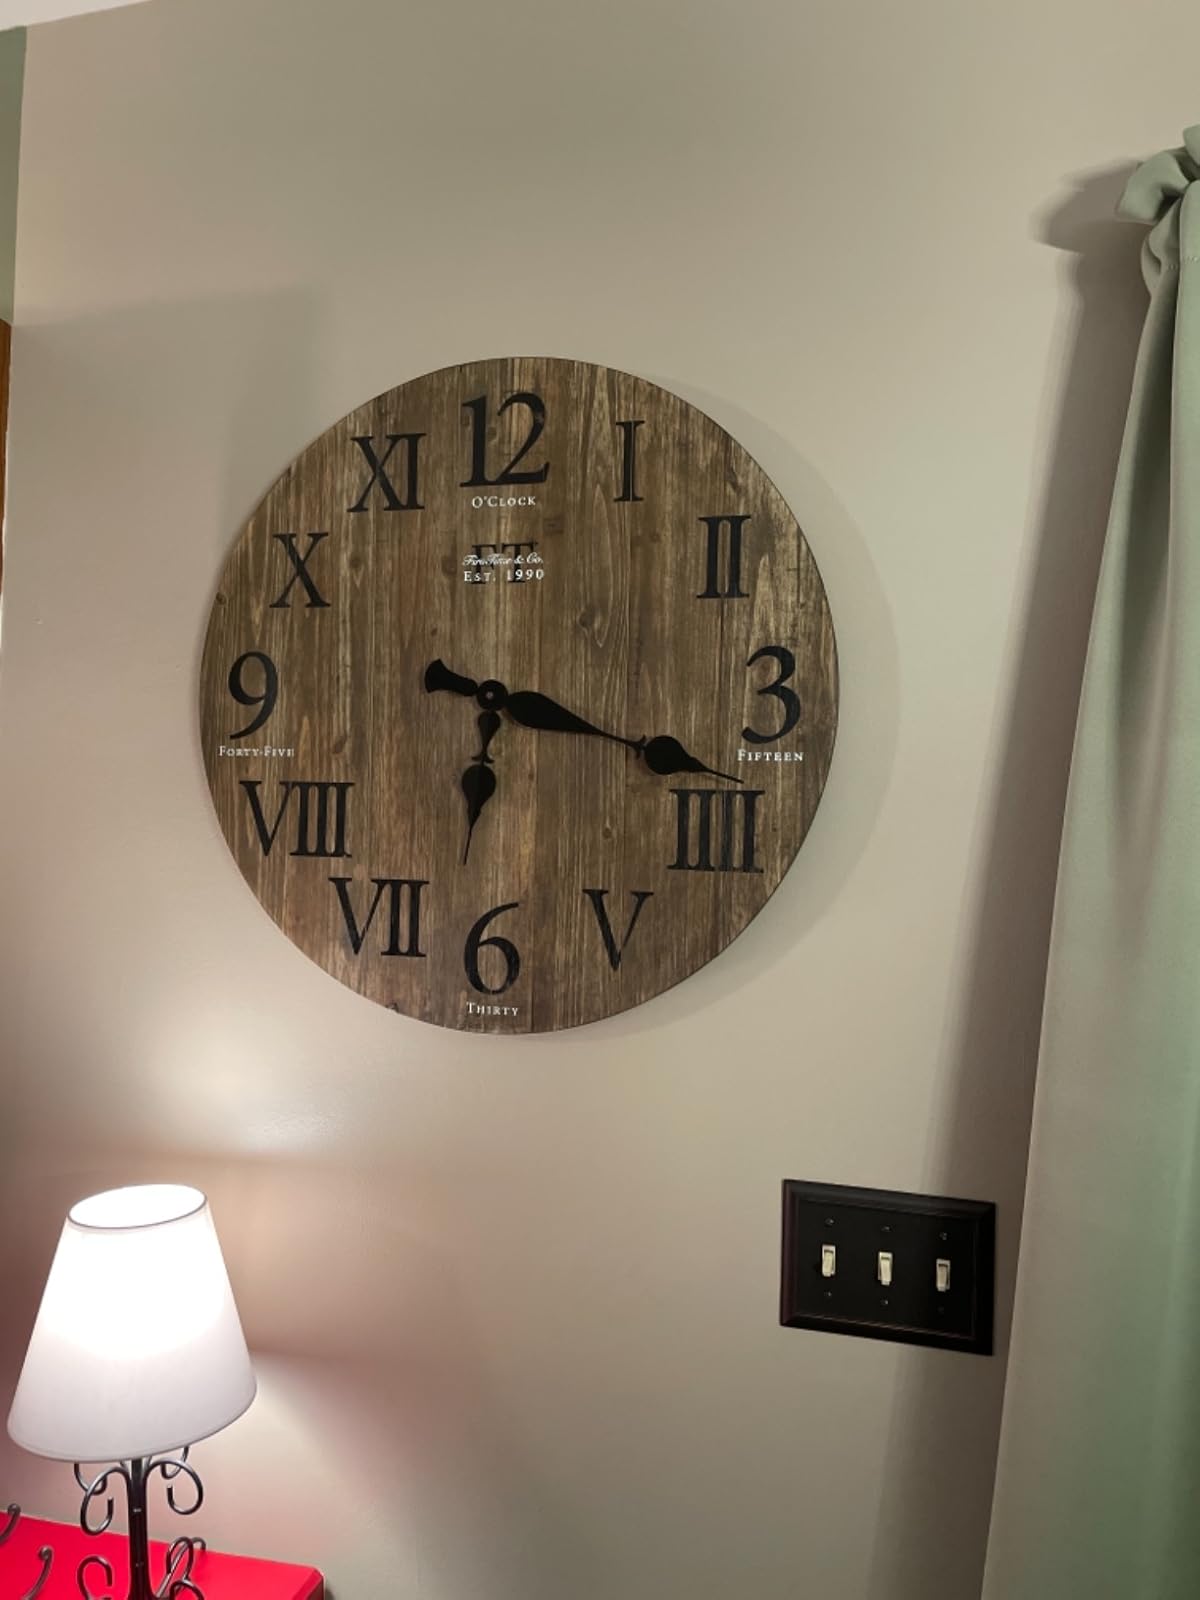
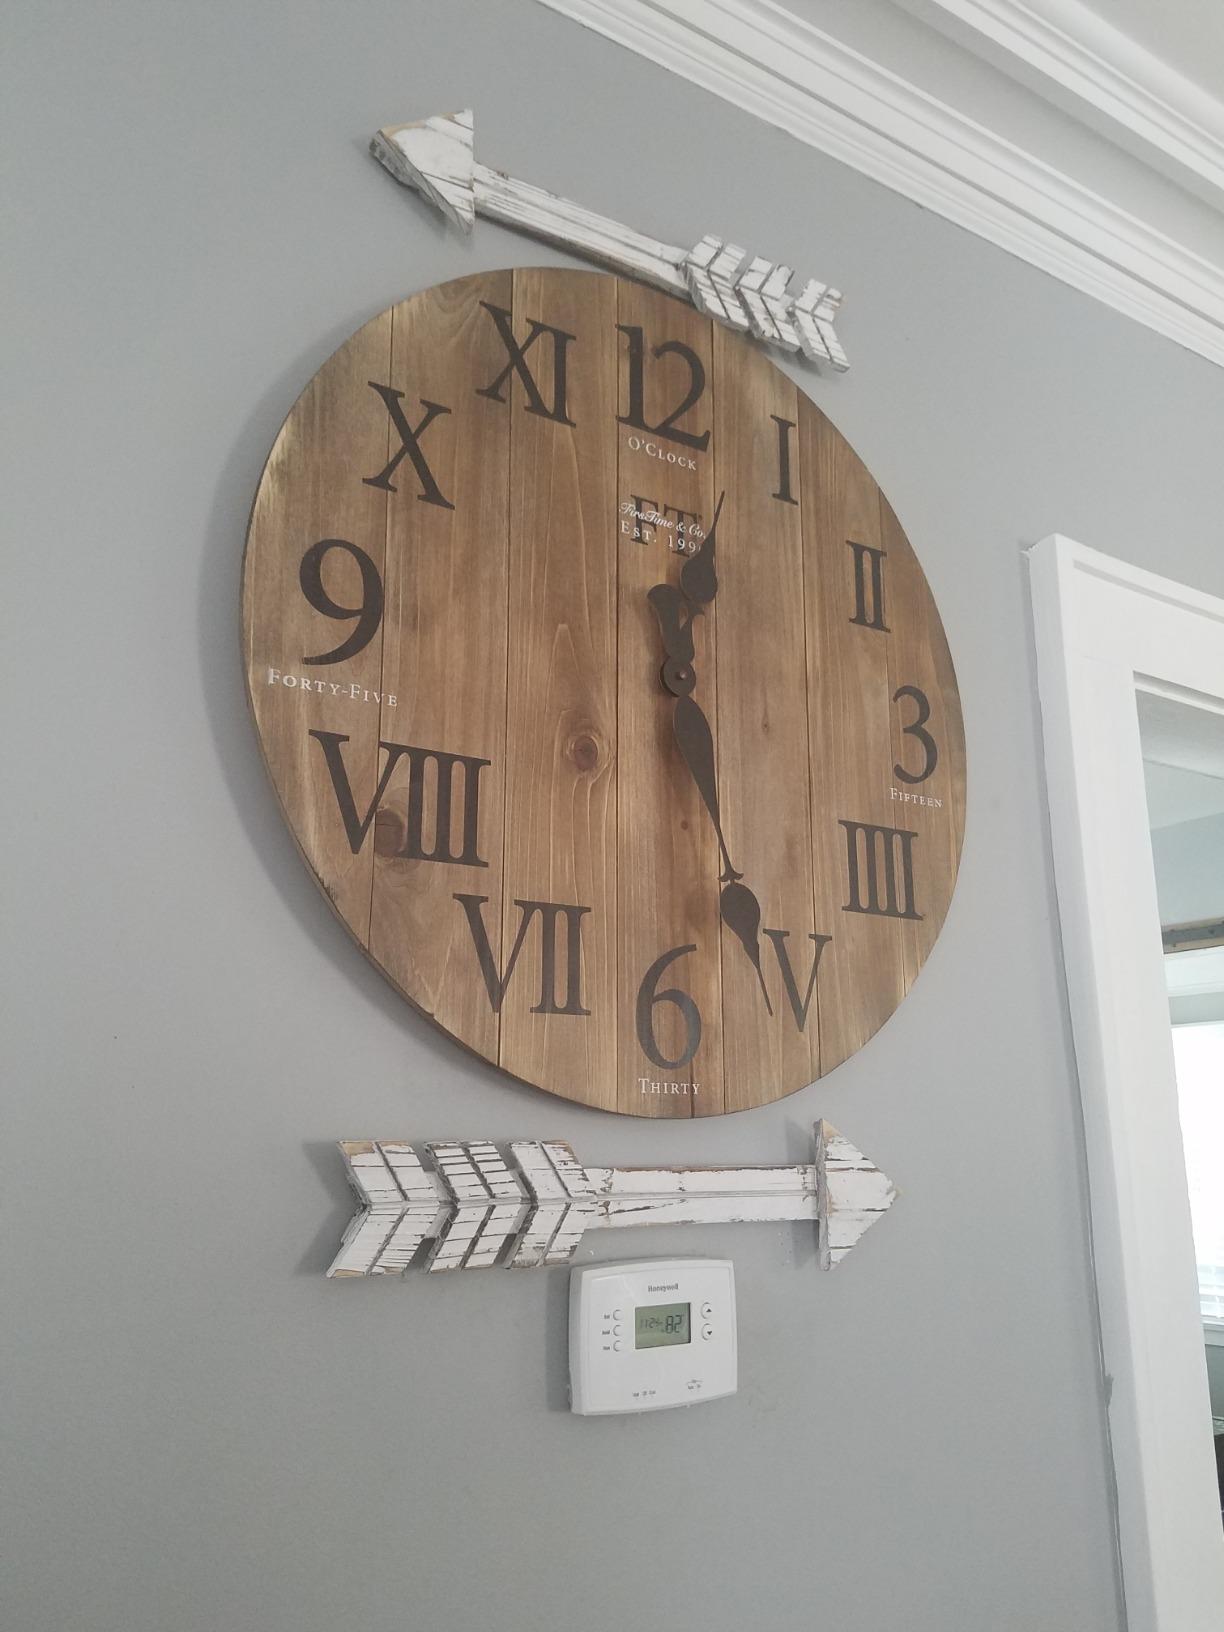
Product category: clock
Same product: yes